Yacov Boyarsky

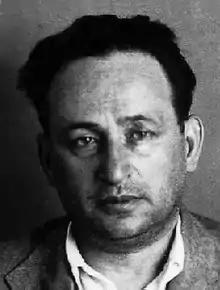
Boyarsky after his arrest in 1939.

Yacov Osipovich Boyarsky ("Yacov Iosifovich Shimshelevich") was a Soviet theatre, trade union and community activist. In 1929—1936 he headed the Trade Union of Art Workers, in 1937—1939 he was the director of the Moscow Art Theatre.